Sudhin Dasgupta

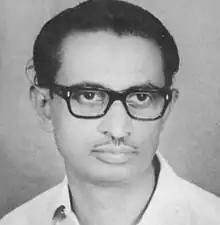
সুধীন দাশগুপ্ত

Sudhin Dasgupta (9 October 1929 – 10 January 1982) was a prolific Bengali music director, lyricist and singer. He worked in various other Indian languages, such as Hindi, Assamese and Oriya. His contribution opened a new horizon to the Bengali music for both the arenas of Bengali basic song as well as Bengali film song.